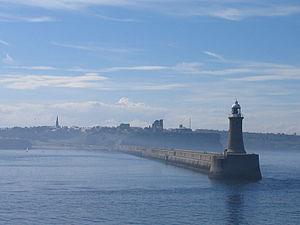
La Tyne est un fleuve du nord de l'Angleterre, long de 100 km, et qui se jette dans la mer du Nord.